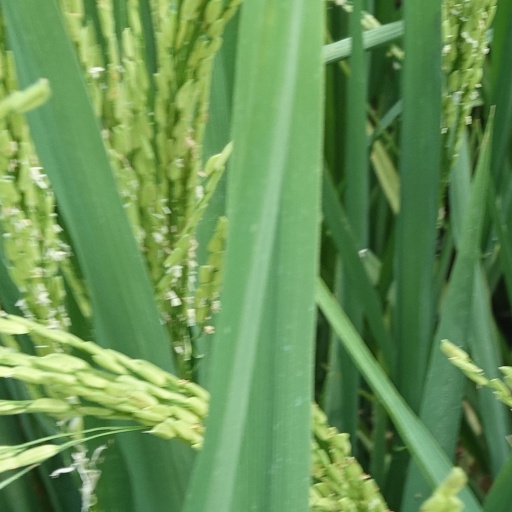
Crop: rice